Anchistea

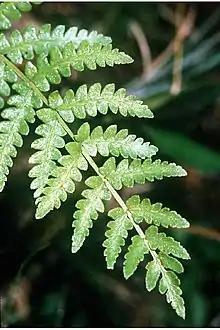
Detail of frond

The plant is occasionally cultivated as a greenhouse or garden ornamental. Hardy to USDA Zone 3.